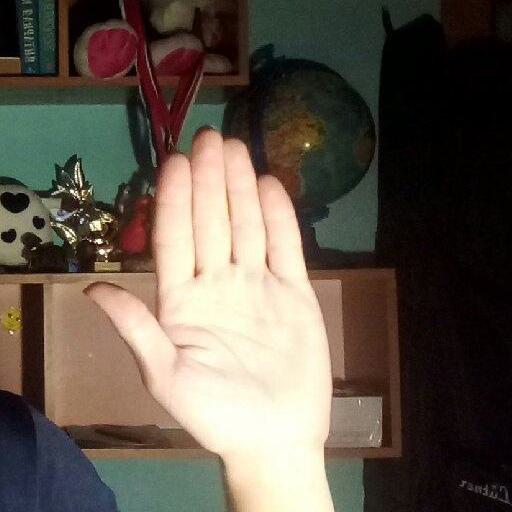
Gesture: stop